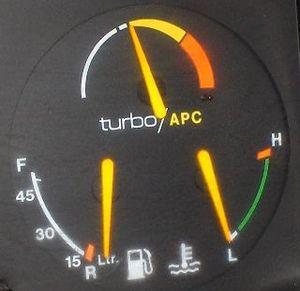
Per Gillbrand, né le 23 mars 1934 à Tidaholm et mort le 30 novembre 2016, est un ingénieur suédois spécialisé en industrie automobile. Il est connu pour avoir contribué à l'introduction des moteurs turbo chez Saab.